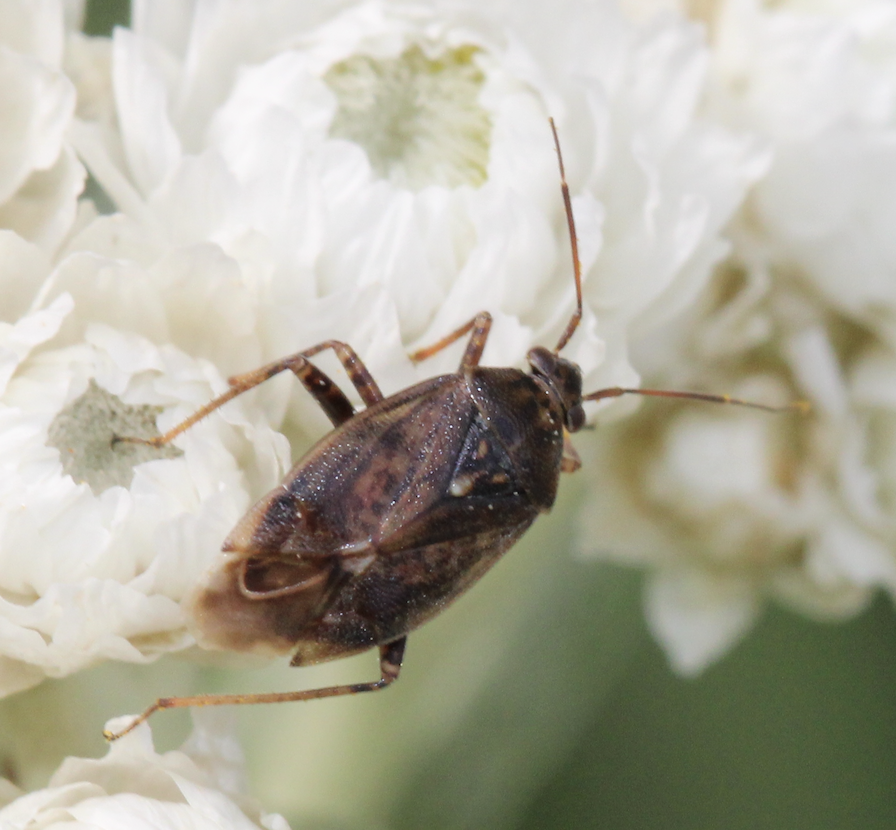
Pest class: lygus_bug